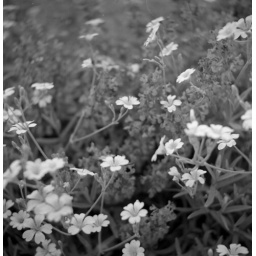
some small white flower that were creeping over a limestone retaining wall